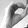
ASL letter: O